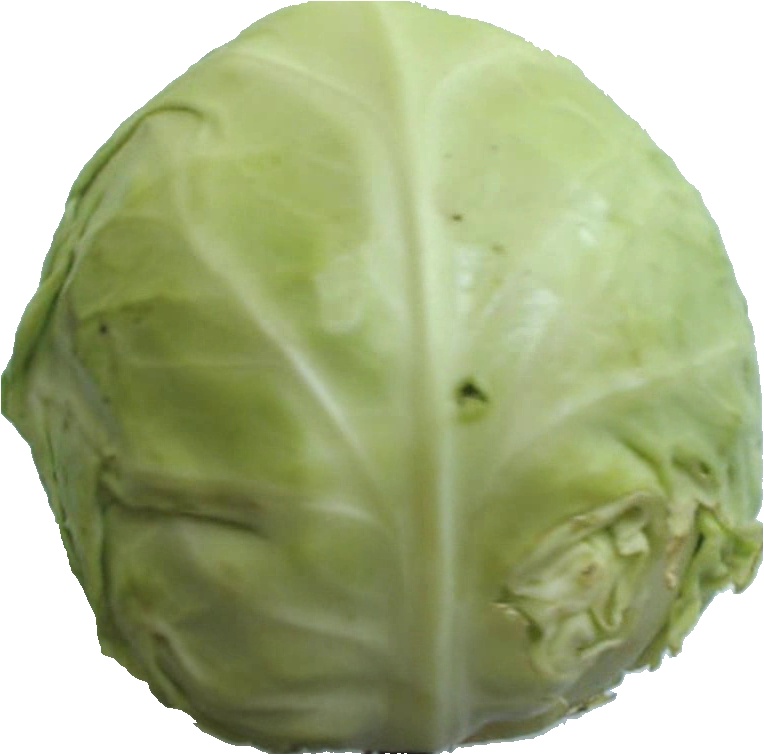
Label: cabbage_white_1